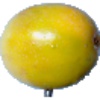
Label: maracuja